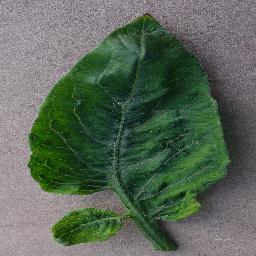
Label: Tomato___Tomato_Yellow_Leaf_Curl_Virus